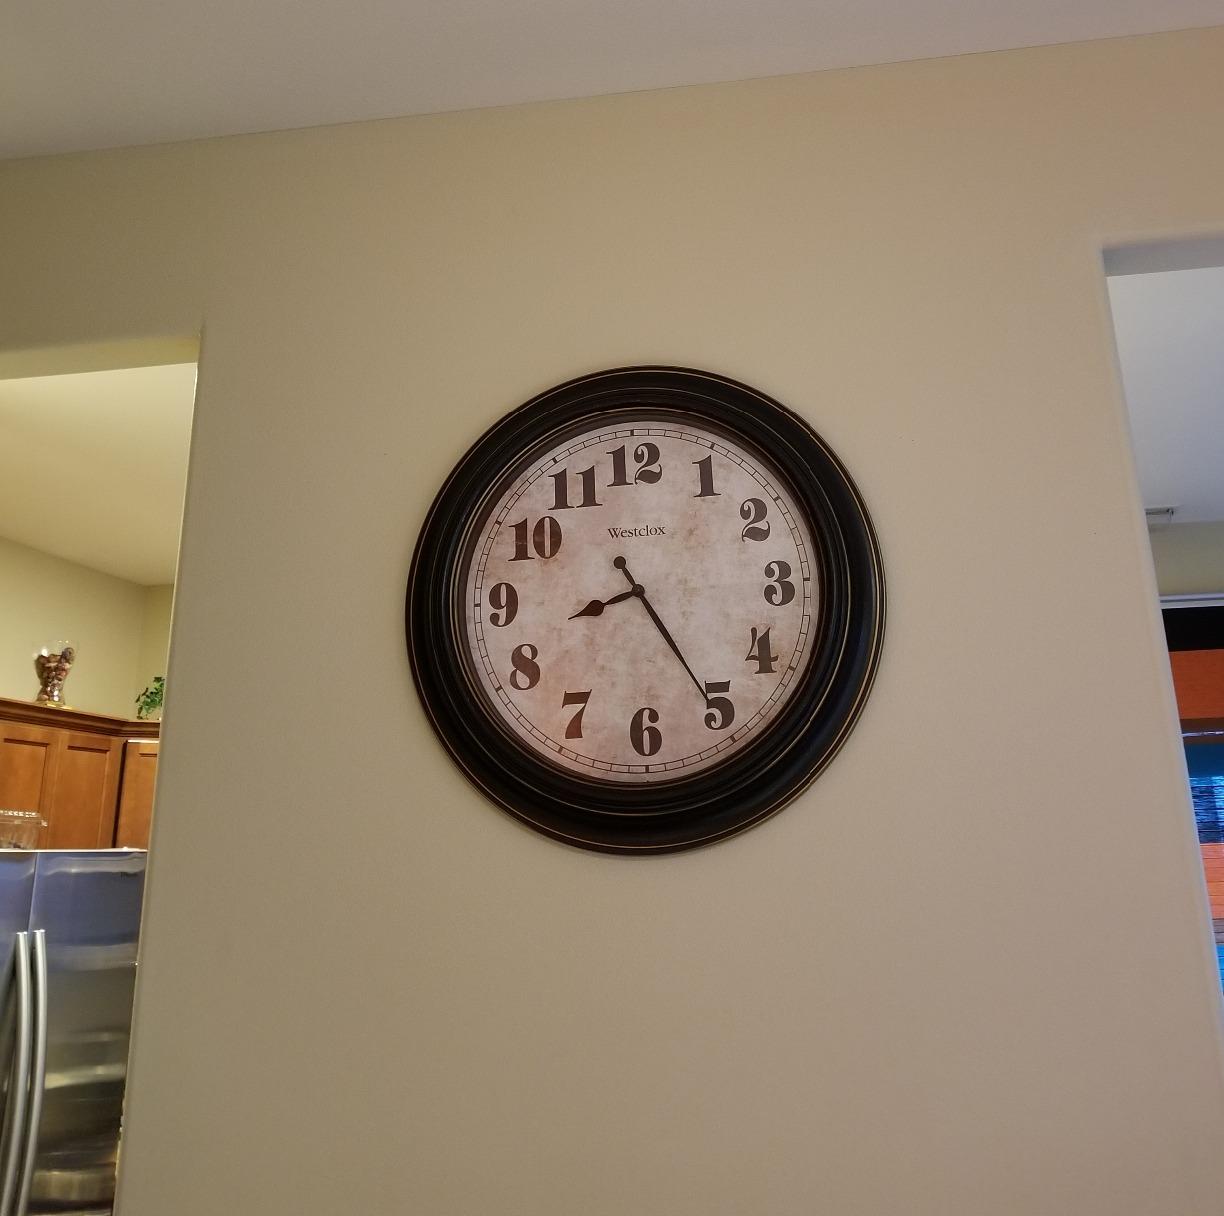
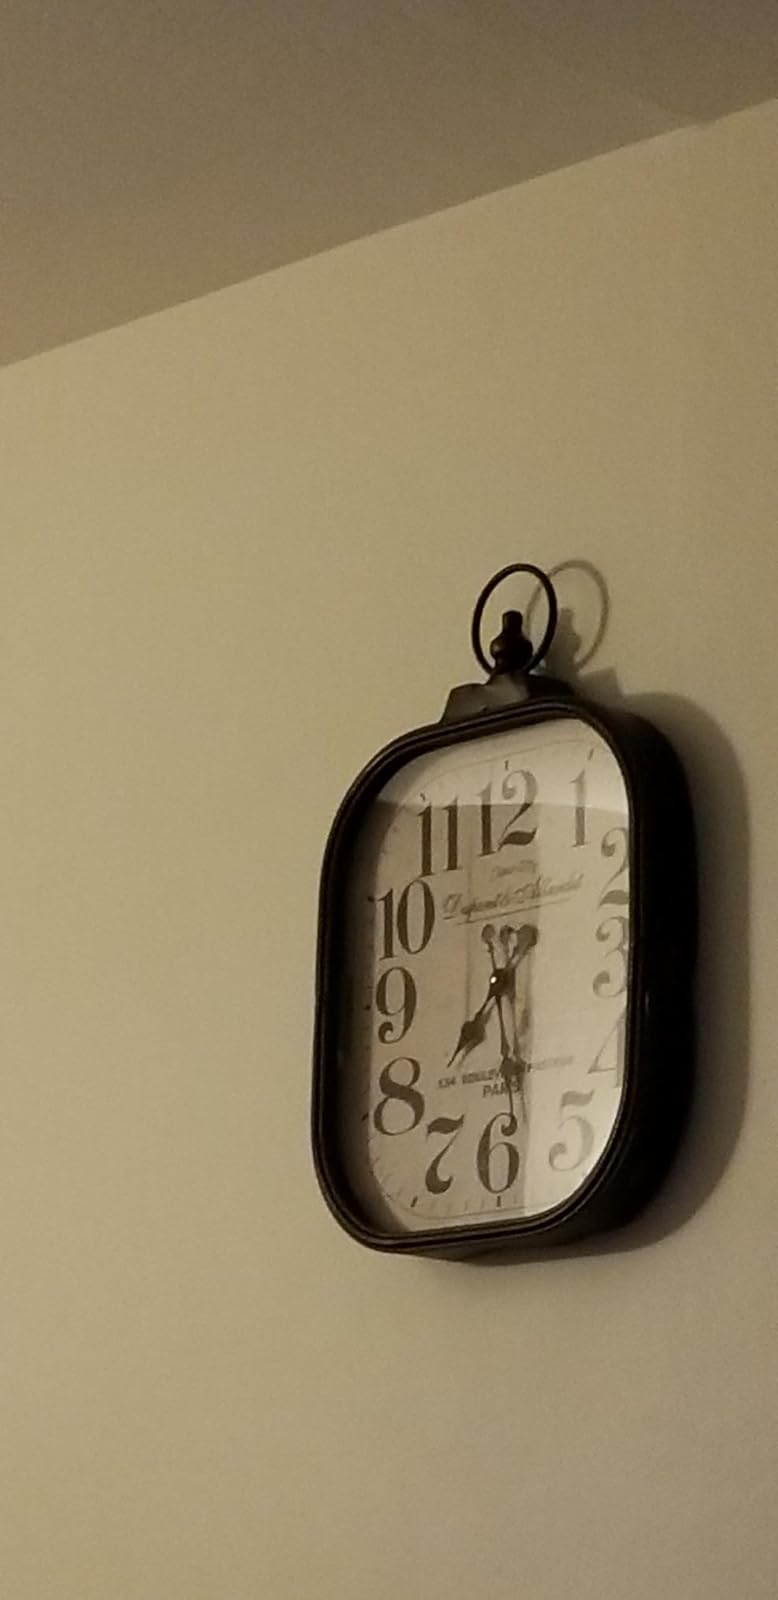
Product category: clock
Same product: no